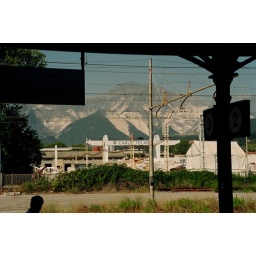
Just a freighter and train away from your kitchen - Carerra marble mines in Liguria